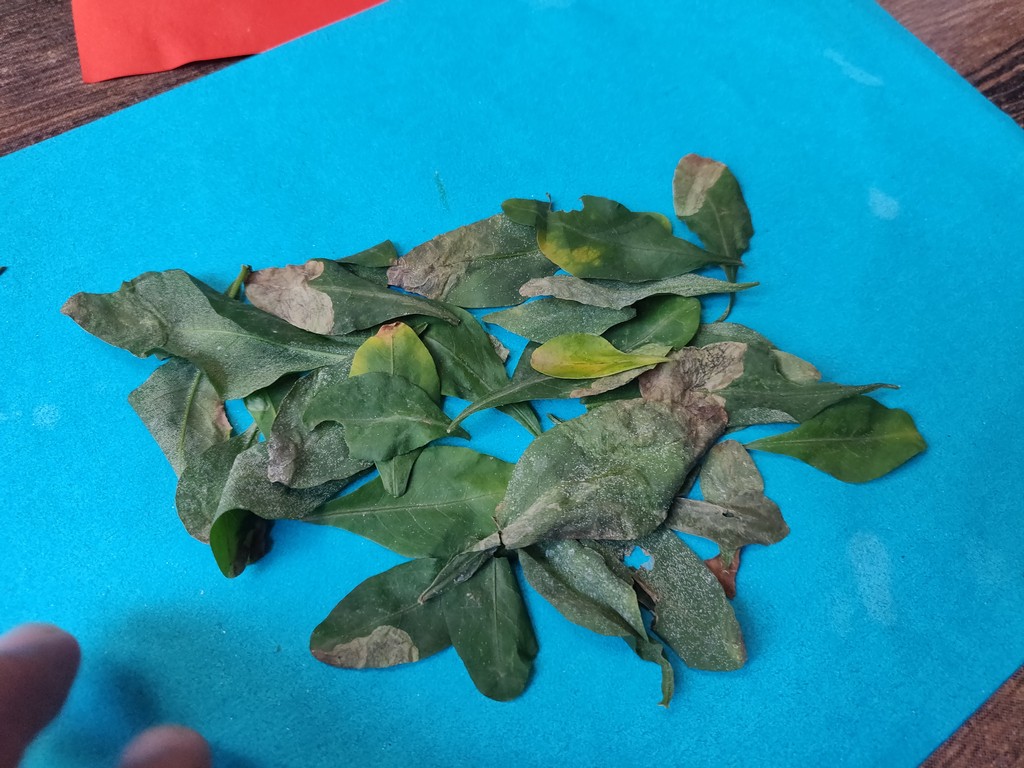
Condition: Unhealthy
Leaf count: multiple
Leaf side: unknown